225th Rifle Division

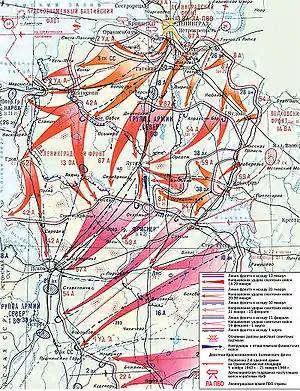
Leningrad-Novgorod Offensive. Note initial position of 59th Army near Novgorod.

In May the headquarters of 52nd Army was moved to the Reserve of the Supreme High Command prior to being reassigned to Steppe Front, and the 225th was moved to 59th Army, still in Volkhov Front. In June the division was assigned to 7th Rifle Corps along with the 229th Division. These command arrangements continued until October when the Corps headquarters was moved to 54th Army and the 225th remained as a separate division in 59th Army. A month later it was assigned to 14th Rifle Corps and it was under these commands at the start of the winter offensive.